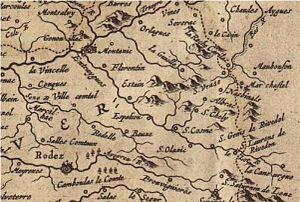
carte de l'Aubrac du XVIIeme édition Hollandaise(bnf gallica)
Saint-Chély-d'Aubrac est une commune française, située au sud du plateau de l'Aubrac, dans le département de l'Aveyron en région Occitanie.